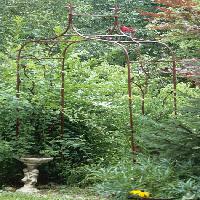
Weather: cloudy or overcast